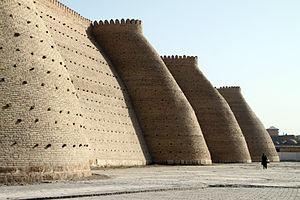
La forteresse Ark, à Boukhara, en Ouzbékistan
Boukhara est une ville d'Ouzbékistan, située au centre-sud du pays. C'est la capitale de la province de Boukhara. Ses habitants sont les Boukhariotes.